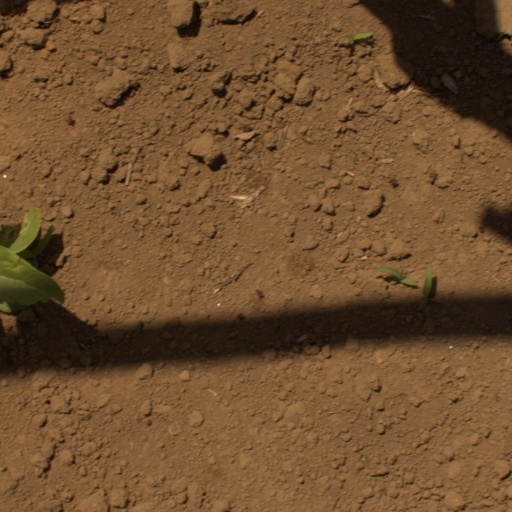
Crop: Jerusalem artichoke